New Holland Pier railway station

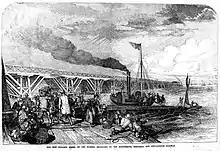
New holland pier and ferry

The station opened on 1 March 1848 following a Directors' tour of the ferry and route as far as Louth the day before.